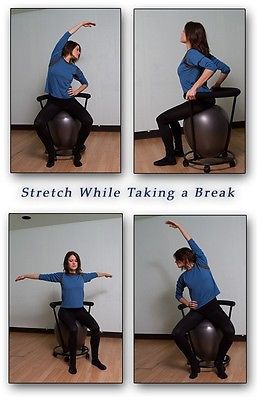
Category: chair